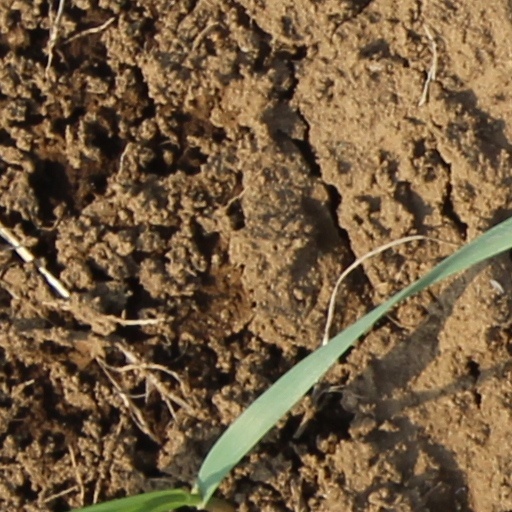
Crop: wheat